Stubble quail

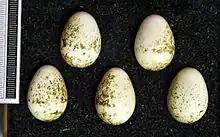
Eggs, Collection Museum Wiesbaden

In Victoria the stubble quail breed between August and December, but breeding season can vary due to environmental conditions. Breeding pairs may stay together for all year and if a pair is separated when flushed, they will call to each other in order to locate each other. The female stubble quail lays about seven or eight yellow eggs which are incubated solely by her for 18 days. Often stubble quail nest in crops that are about to be harvested so their nests get destroyed. Both parents guard the chicks until they are almost full-sized birds, but once the chicks reach six weeks and have a full plume of feathers, their parents remove the chicks from their own breeding grounds. Males call at dawn and dusk as a territorial display.